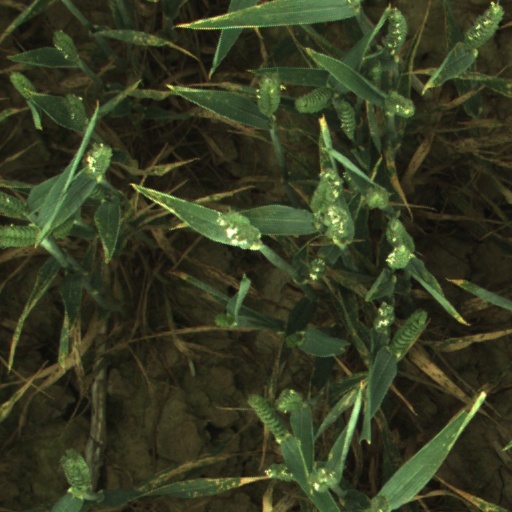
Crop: wheat